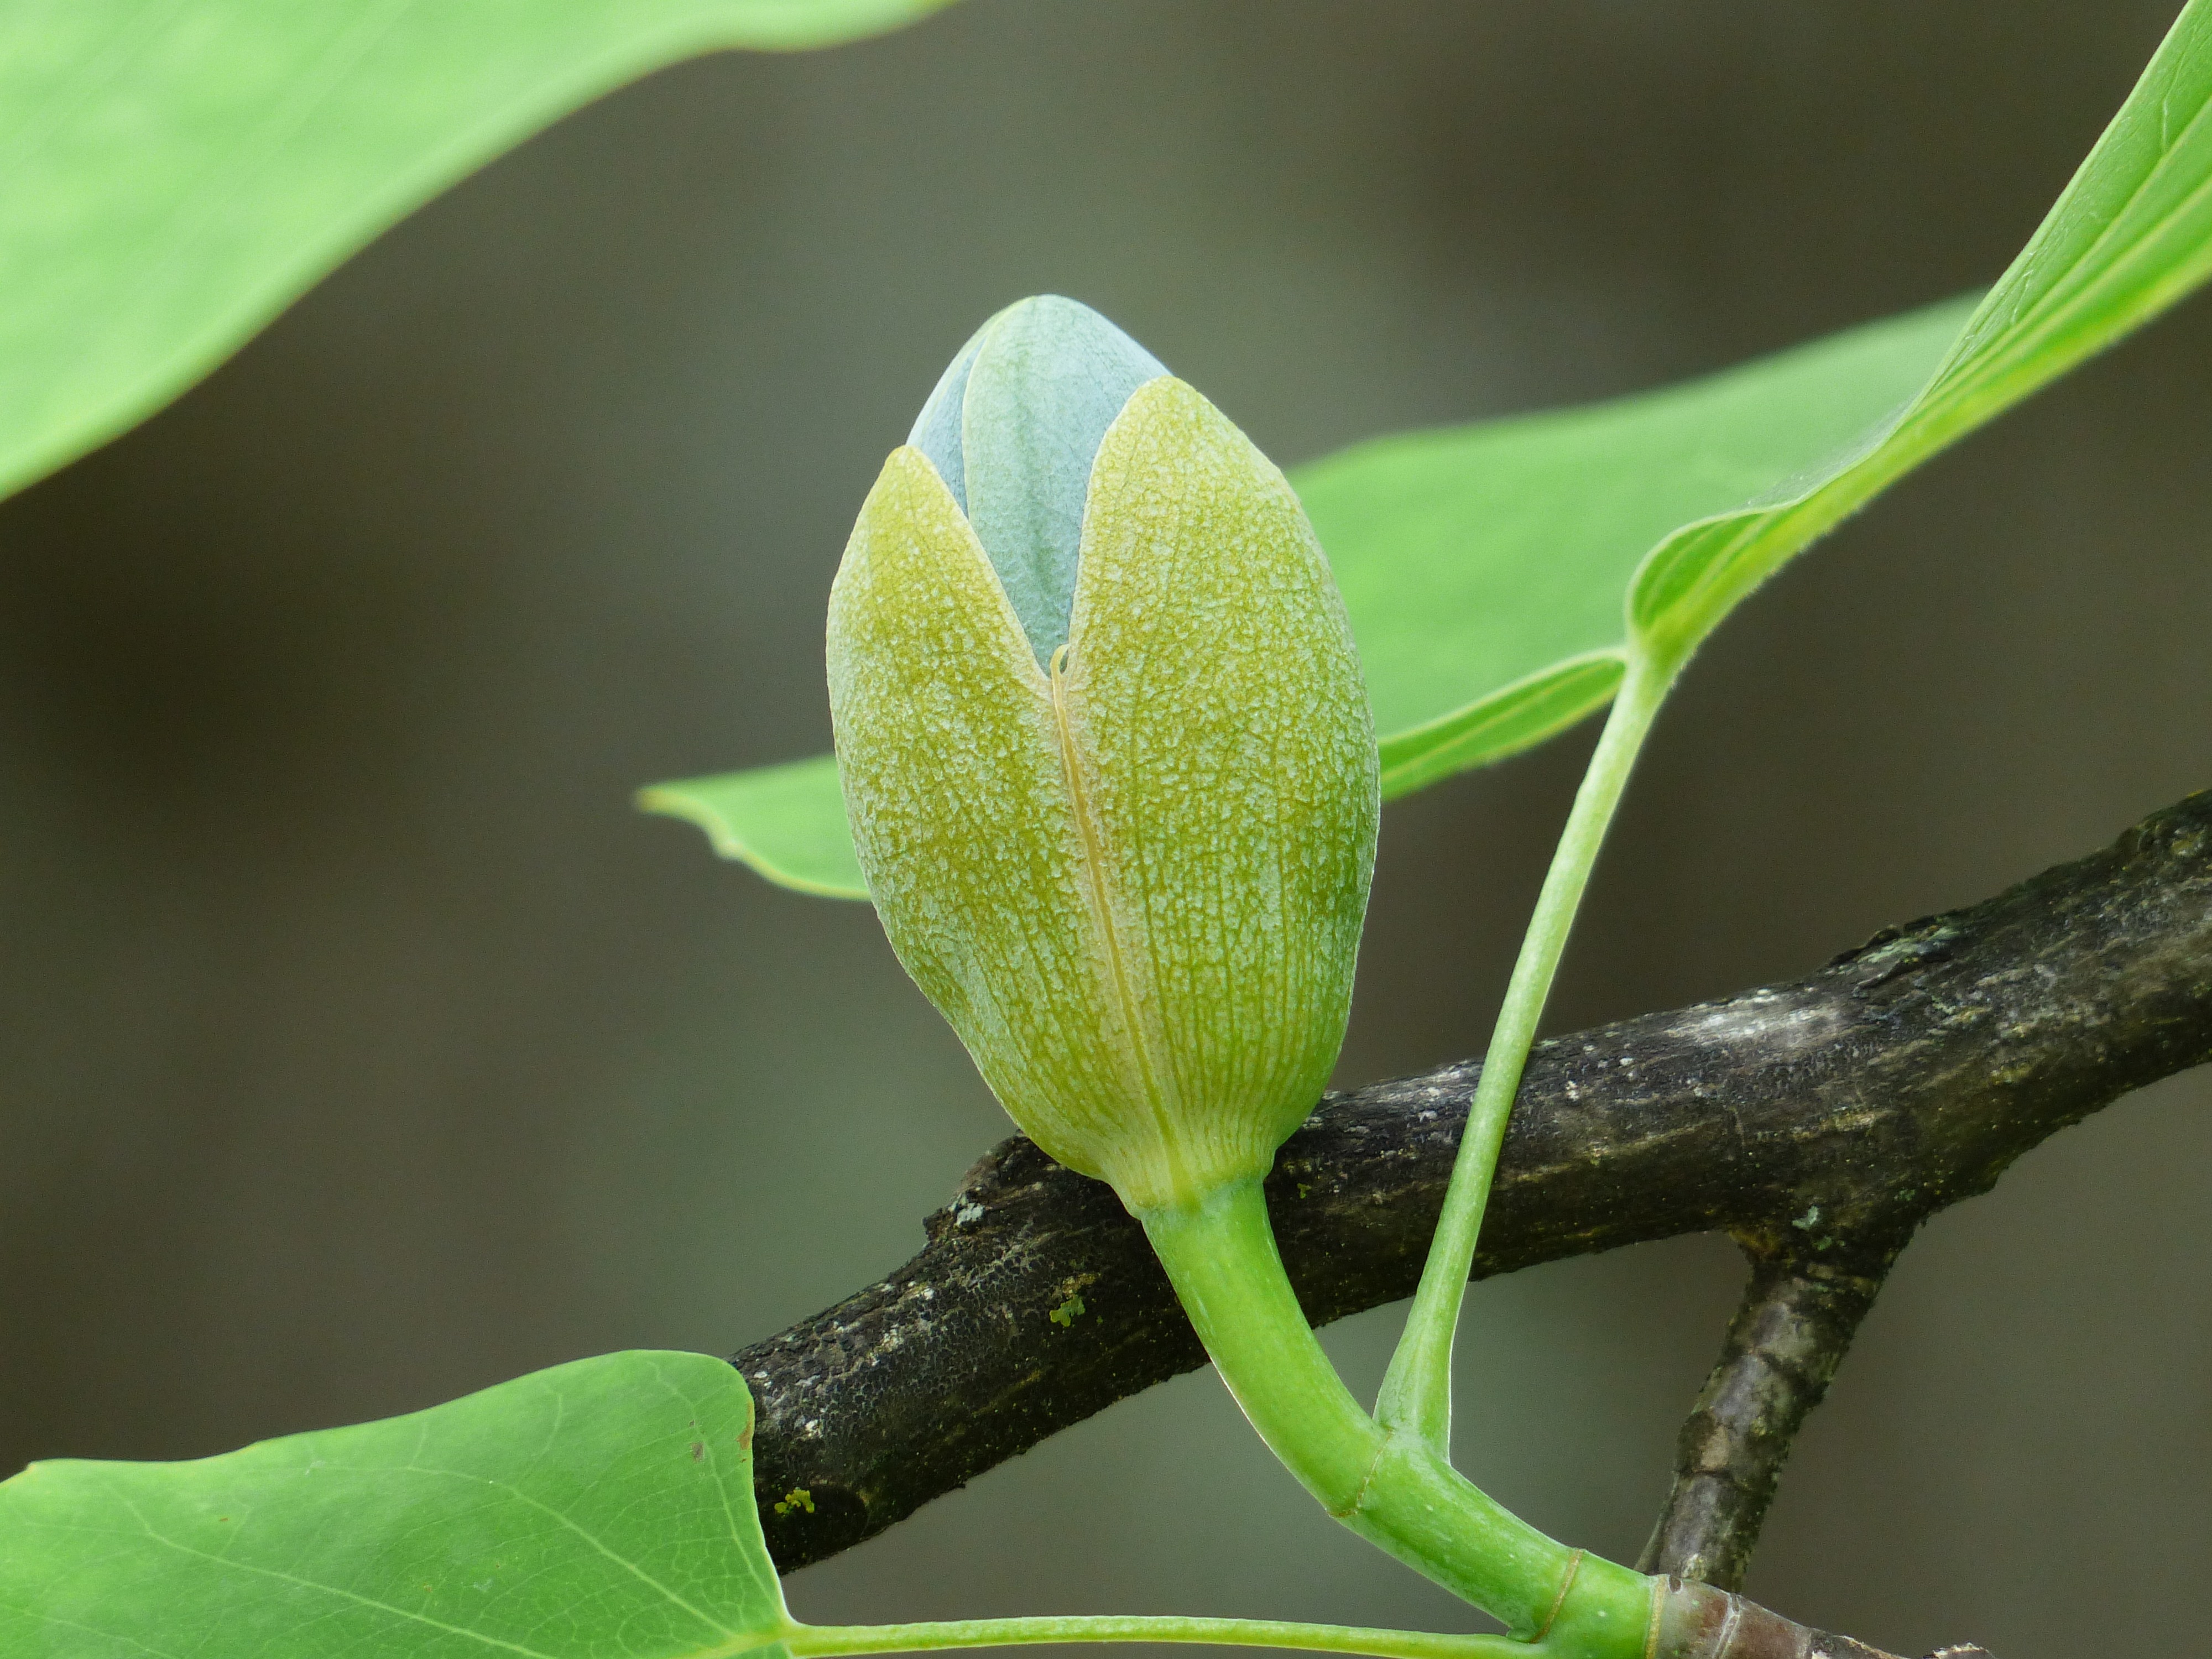
tree, branch, blossom, growth, plant, leaf, flower, bloom, green, produce, botany, flora, wildflower, close up, shrub, bud, magnoliaceae, arum, macro photography, go up, flowering plant, magnoliengewaechs, tulip tree, liriodendron tulipifera, plant stem, land plant